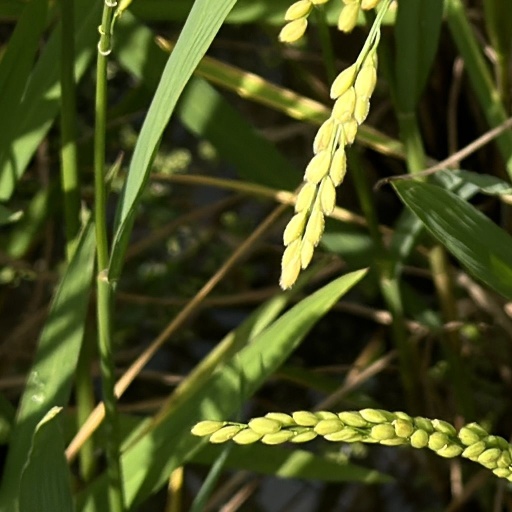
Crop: rice